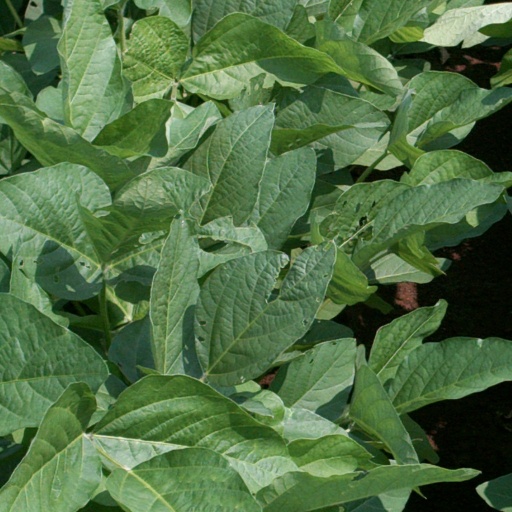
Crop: soybean